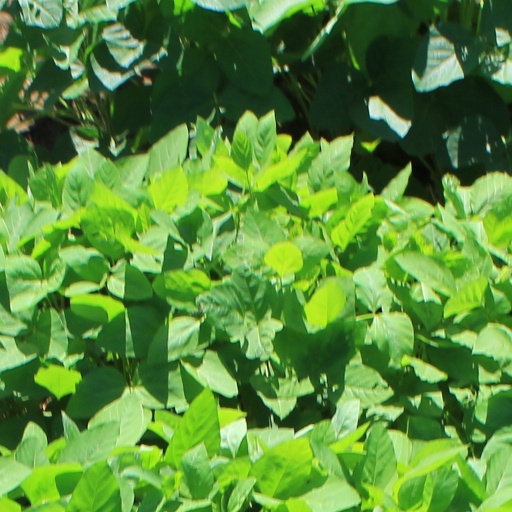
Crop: soybean